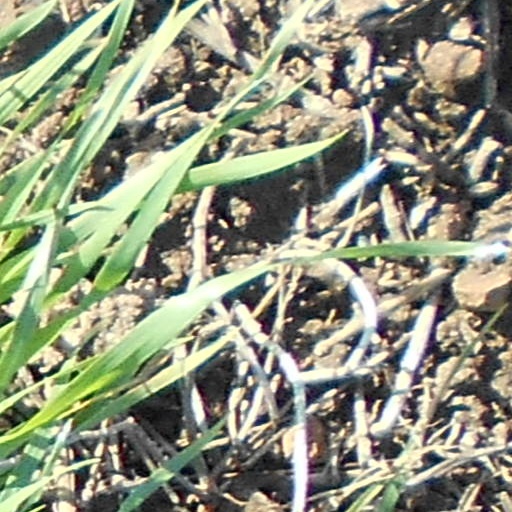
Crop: wheat